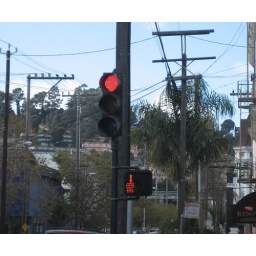
Actual street lamp in the dog patch area of SF